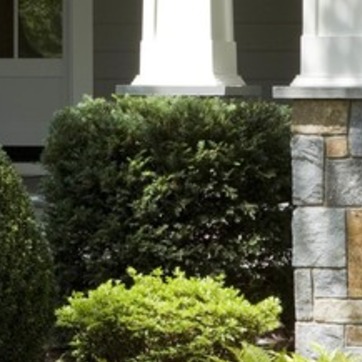
Material: foliage